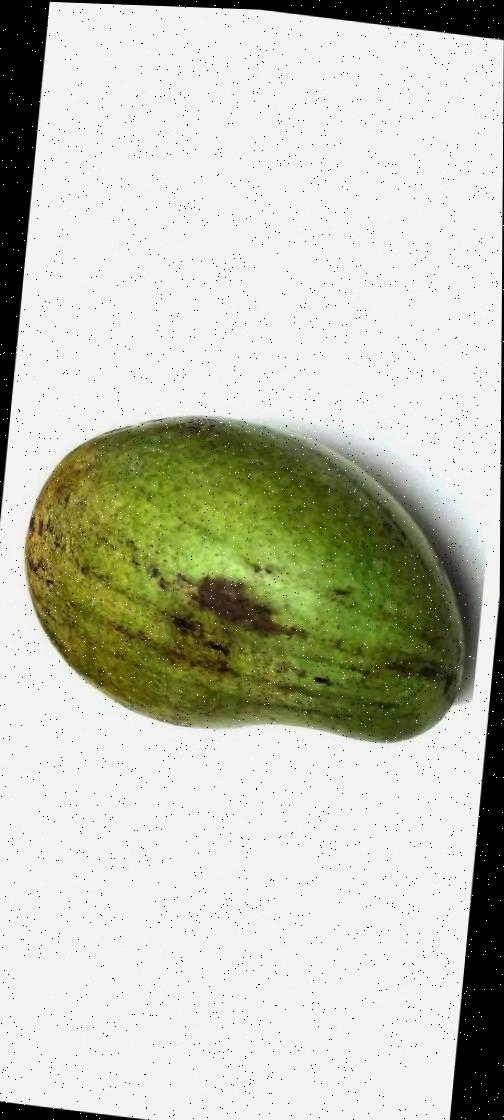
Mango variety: Rupali